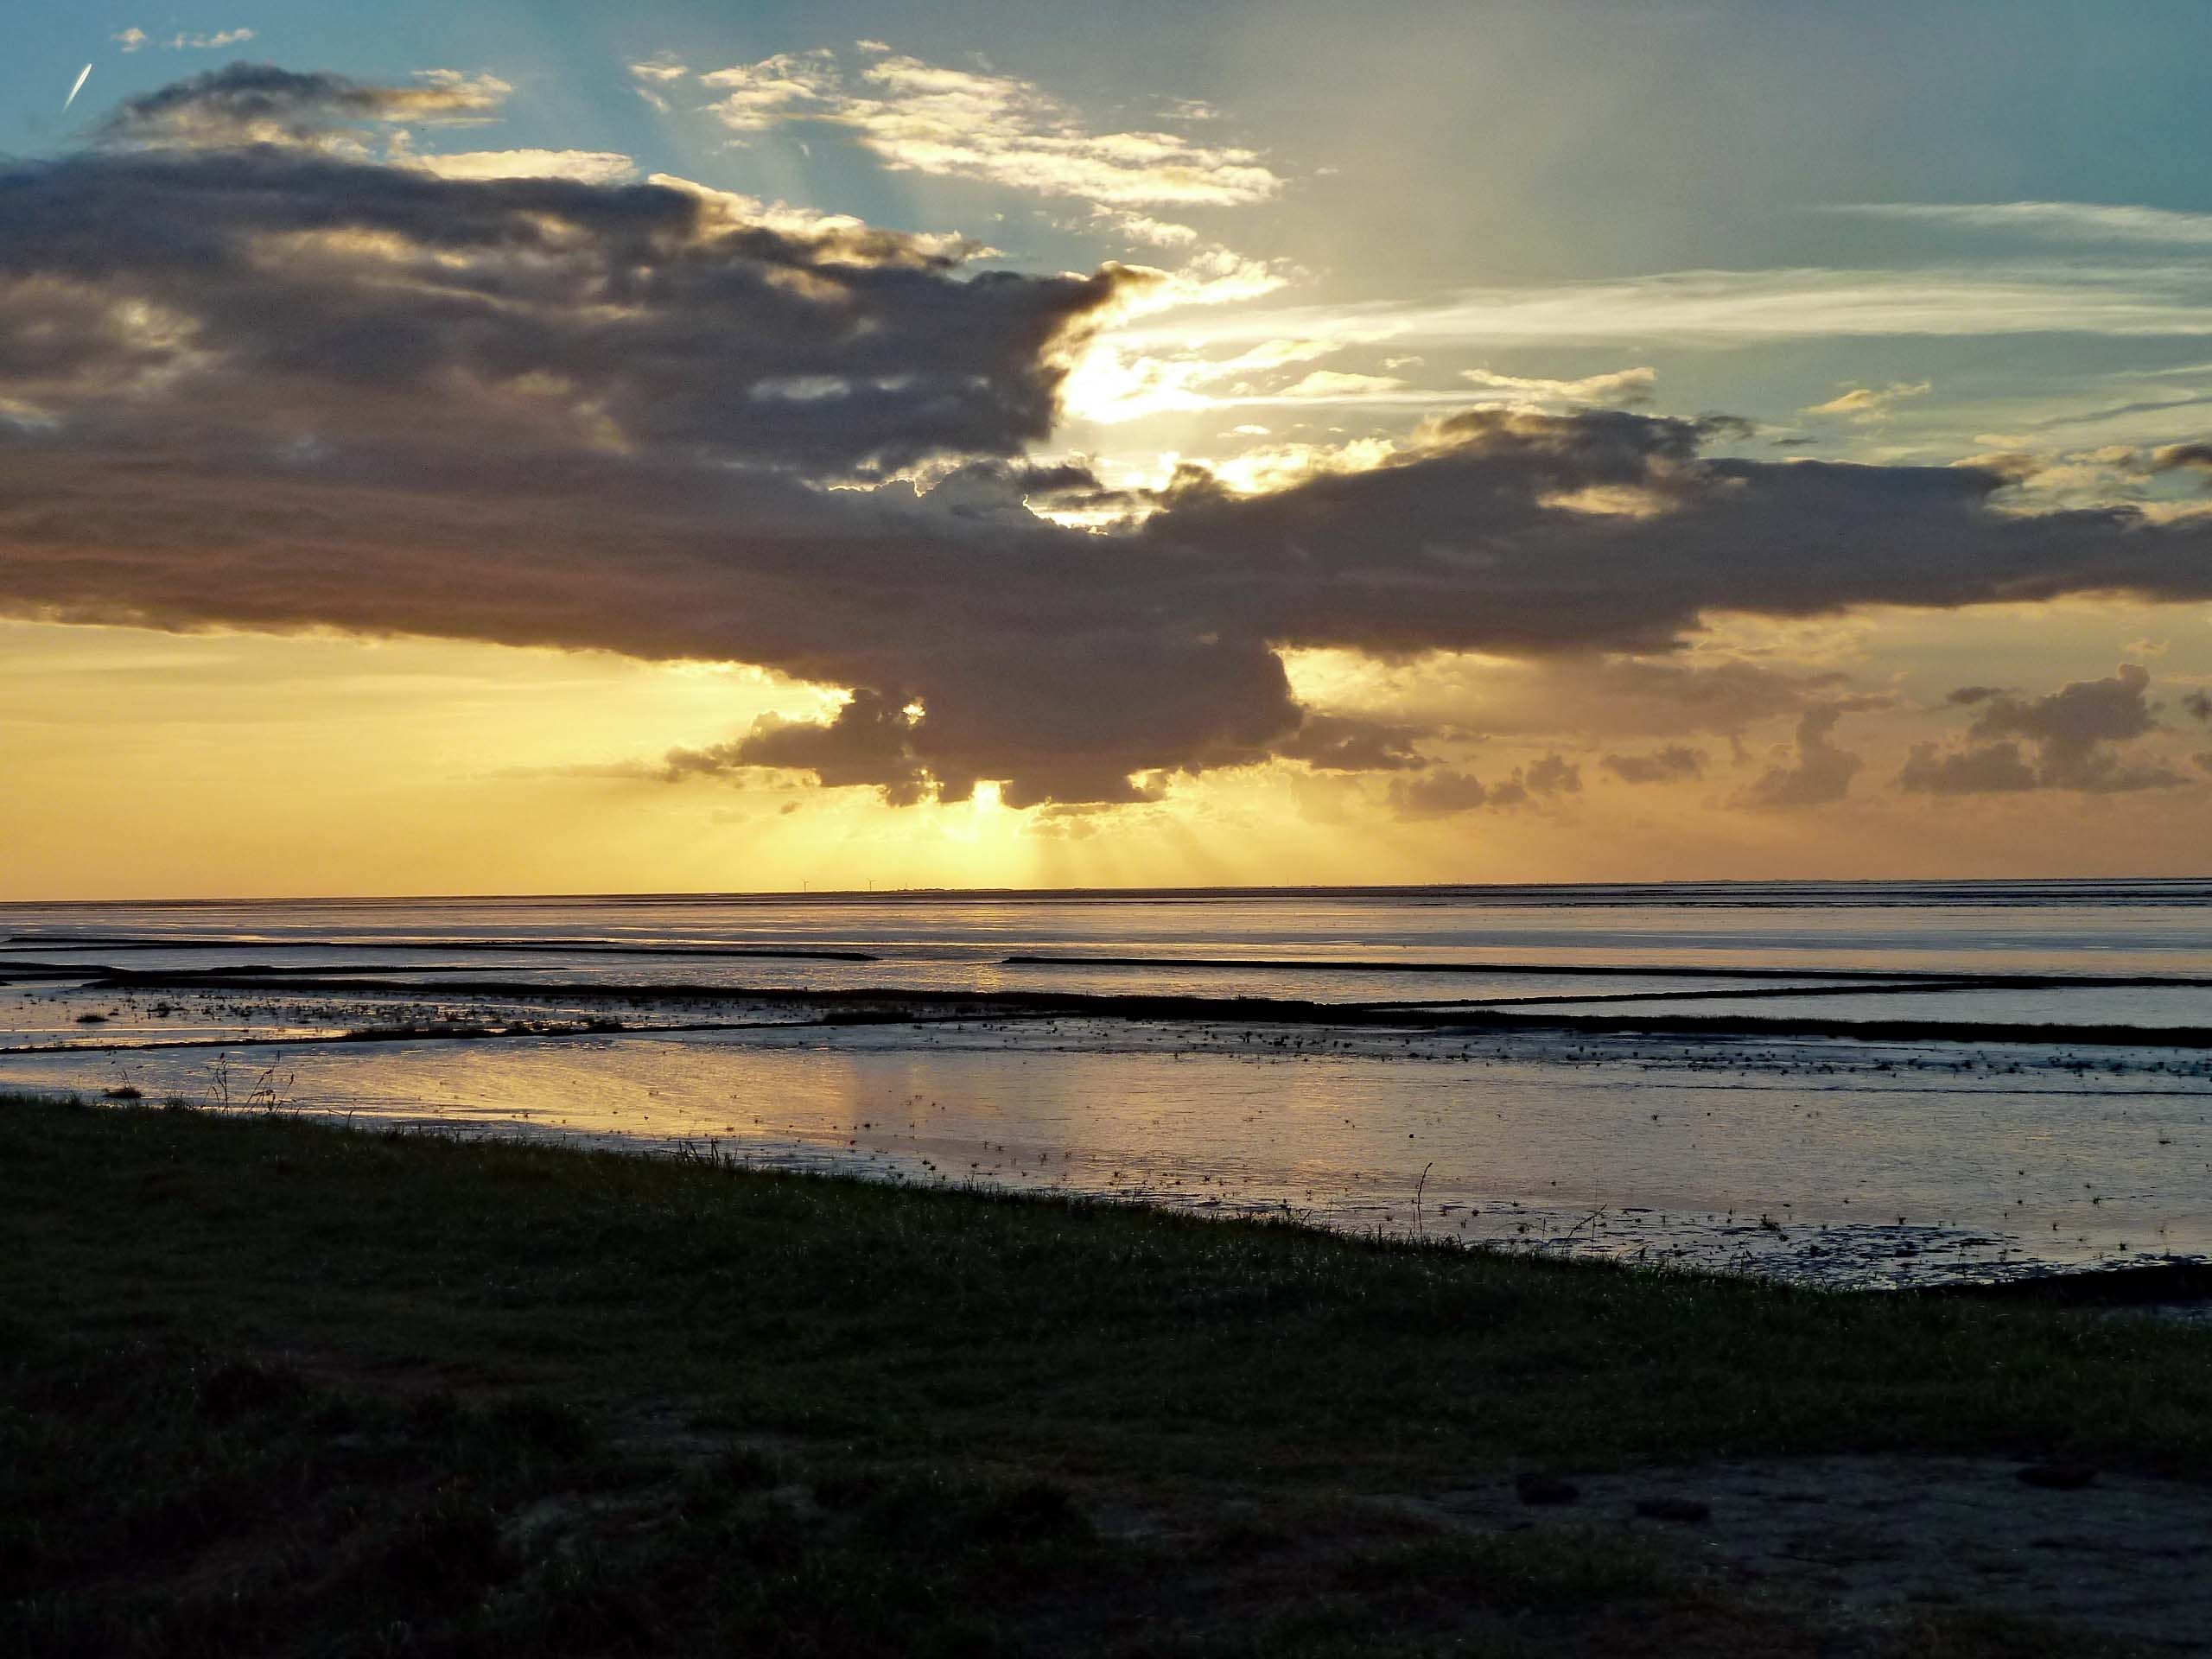
beach, sea, coast, water, sand, ocean, horizon, cloud, sky, sun, sunrise, sunset, sunlight, morning, shore, wave, dawn, dusk, evening, reflection, bay, body of water, clouds, north sea, afterglow, wind wave